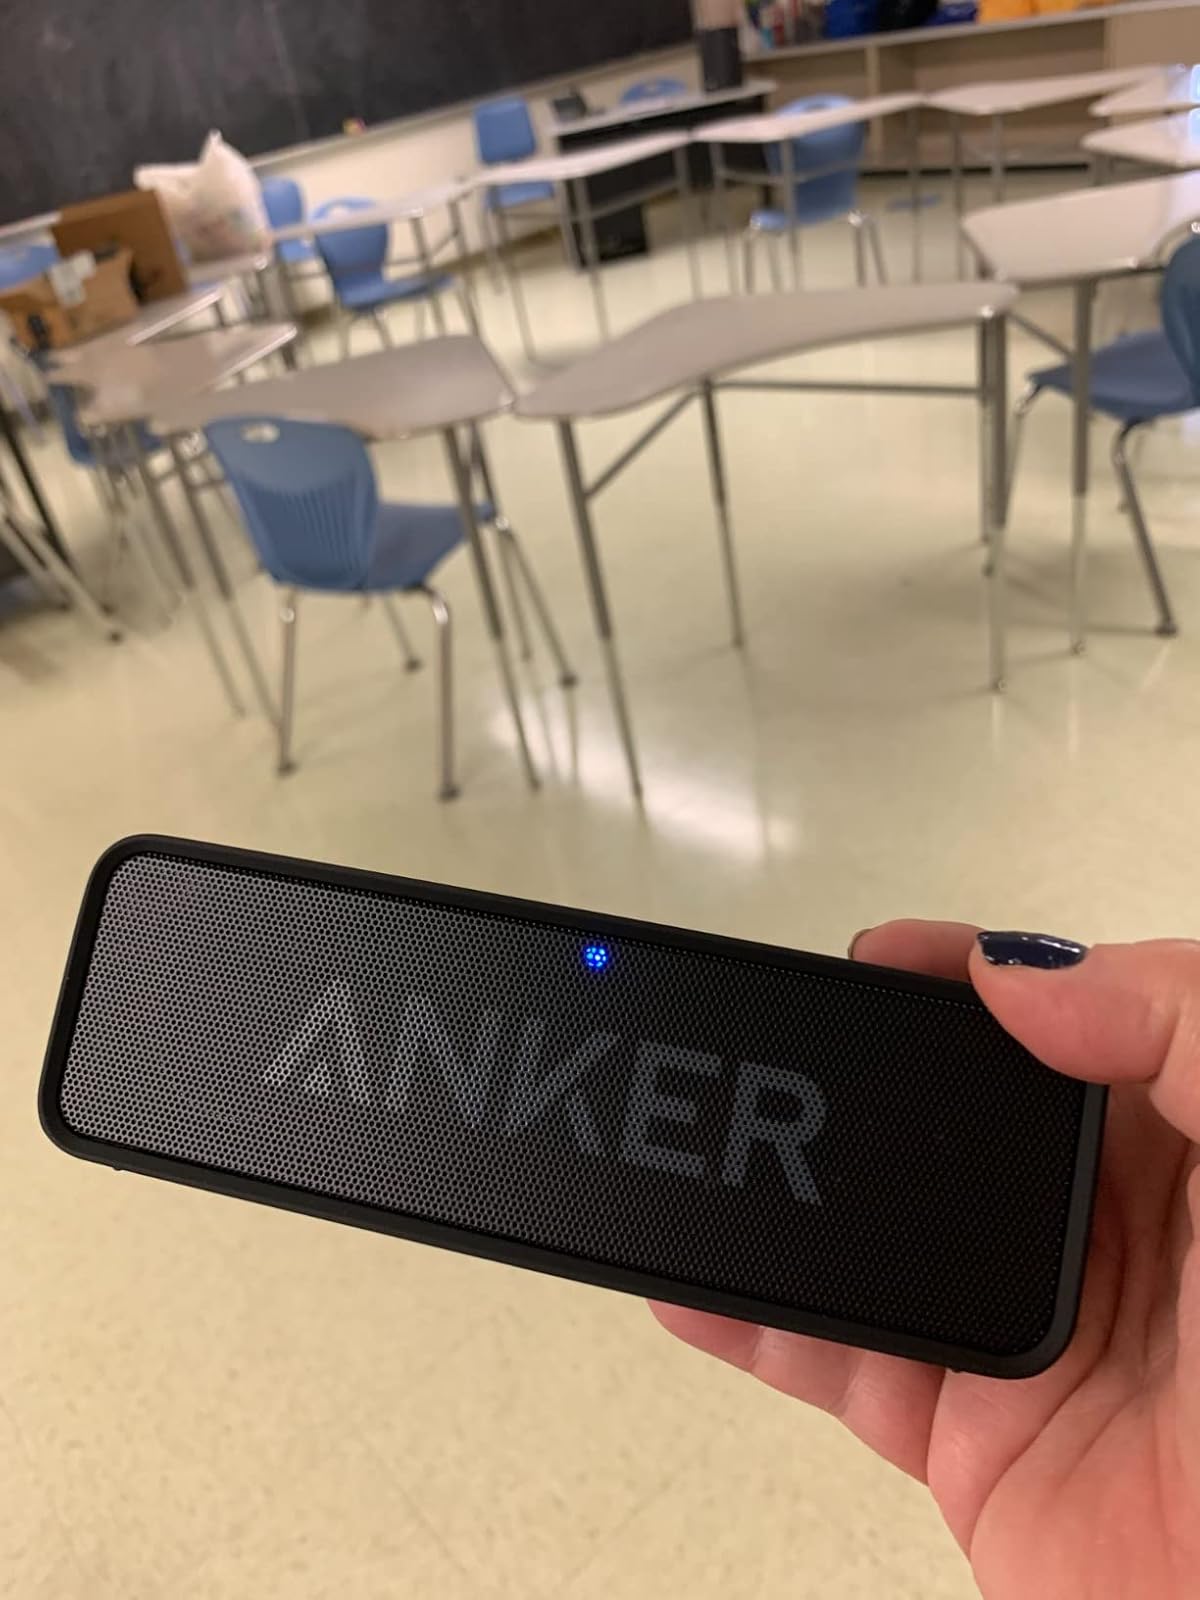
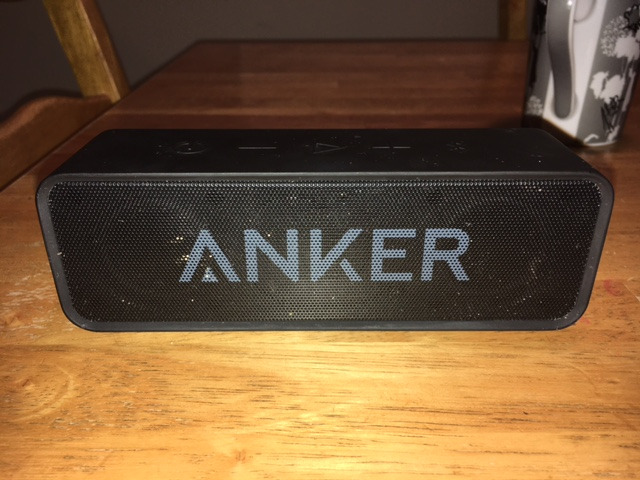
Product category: speaker
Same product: yes